Unimog 70200

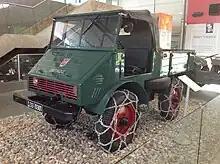
Unimog U 6 prototype on display in the Unimog museum in Gaggenau

The Unimog 70200 was invented by German engineer Albert Friedrich, who worked as an aircraft engine designer with Daimler-Benz during World War II. After the Morgenthau Plan was published, Friedrich decided to develop an agricultural vehicle, in case post-war Germany would become an agricultural country. Friedrich considered a vehicle similar to an agricultural tractor – with a hitch and PTOs – but much more capable offroad, and equipped with all-wheel drive. Furthermore, a canvas roof and a flatbed were key elements of Friedrich's design. To reach a top speed of , Friedrich considered a power output of sufficient.